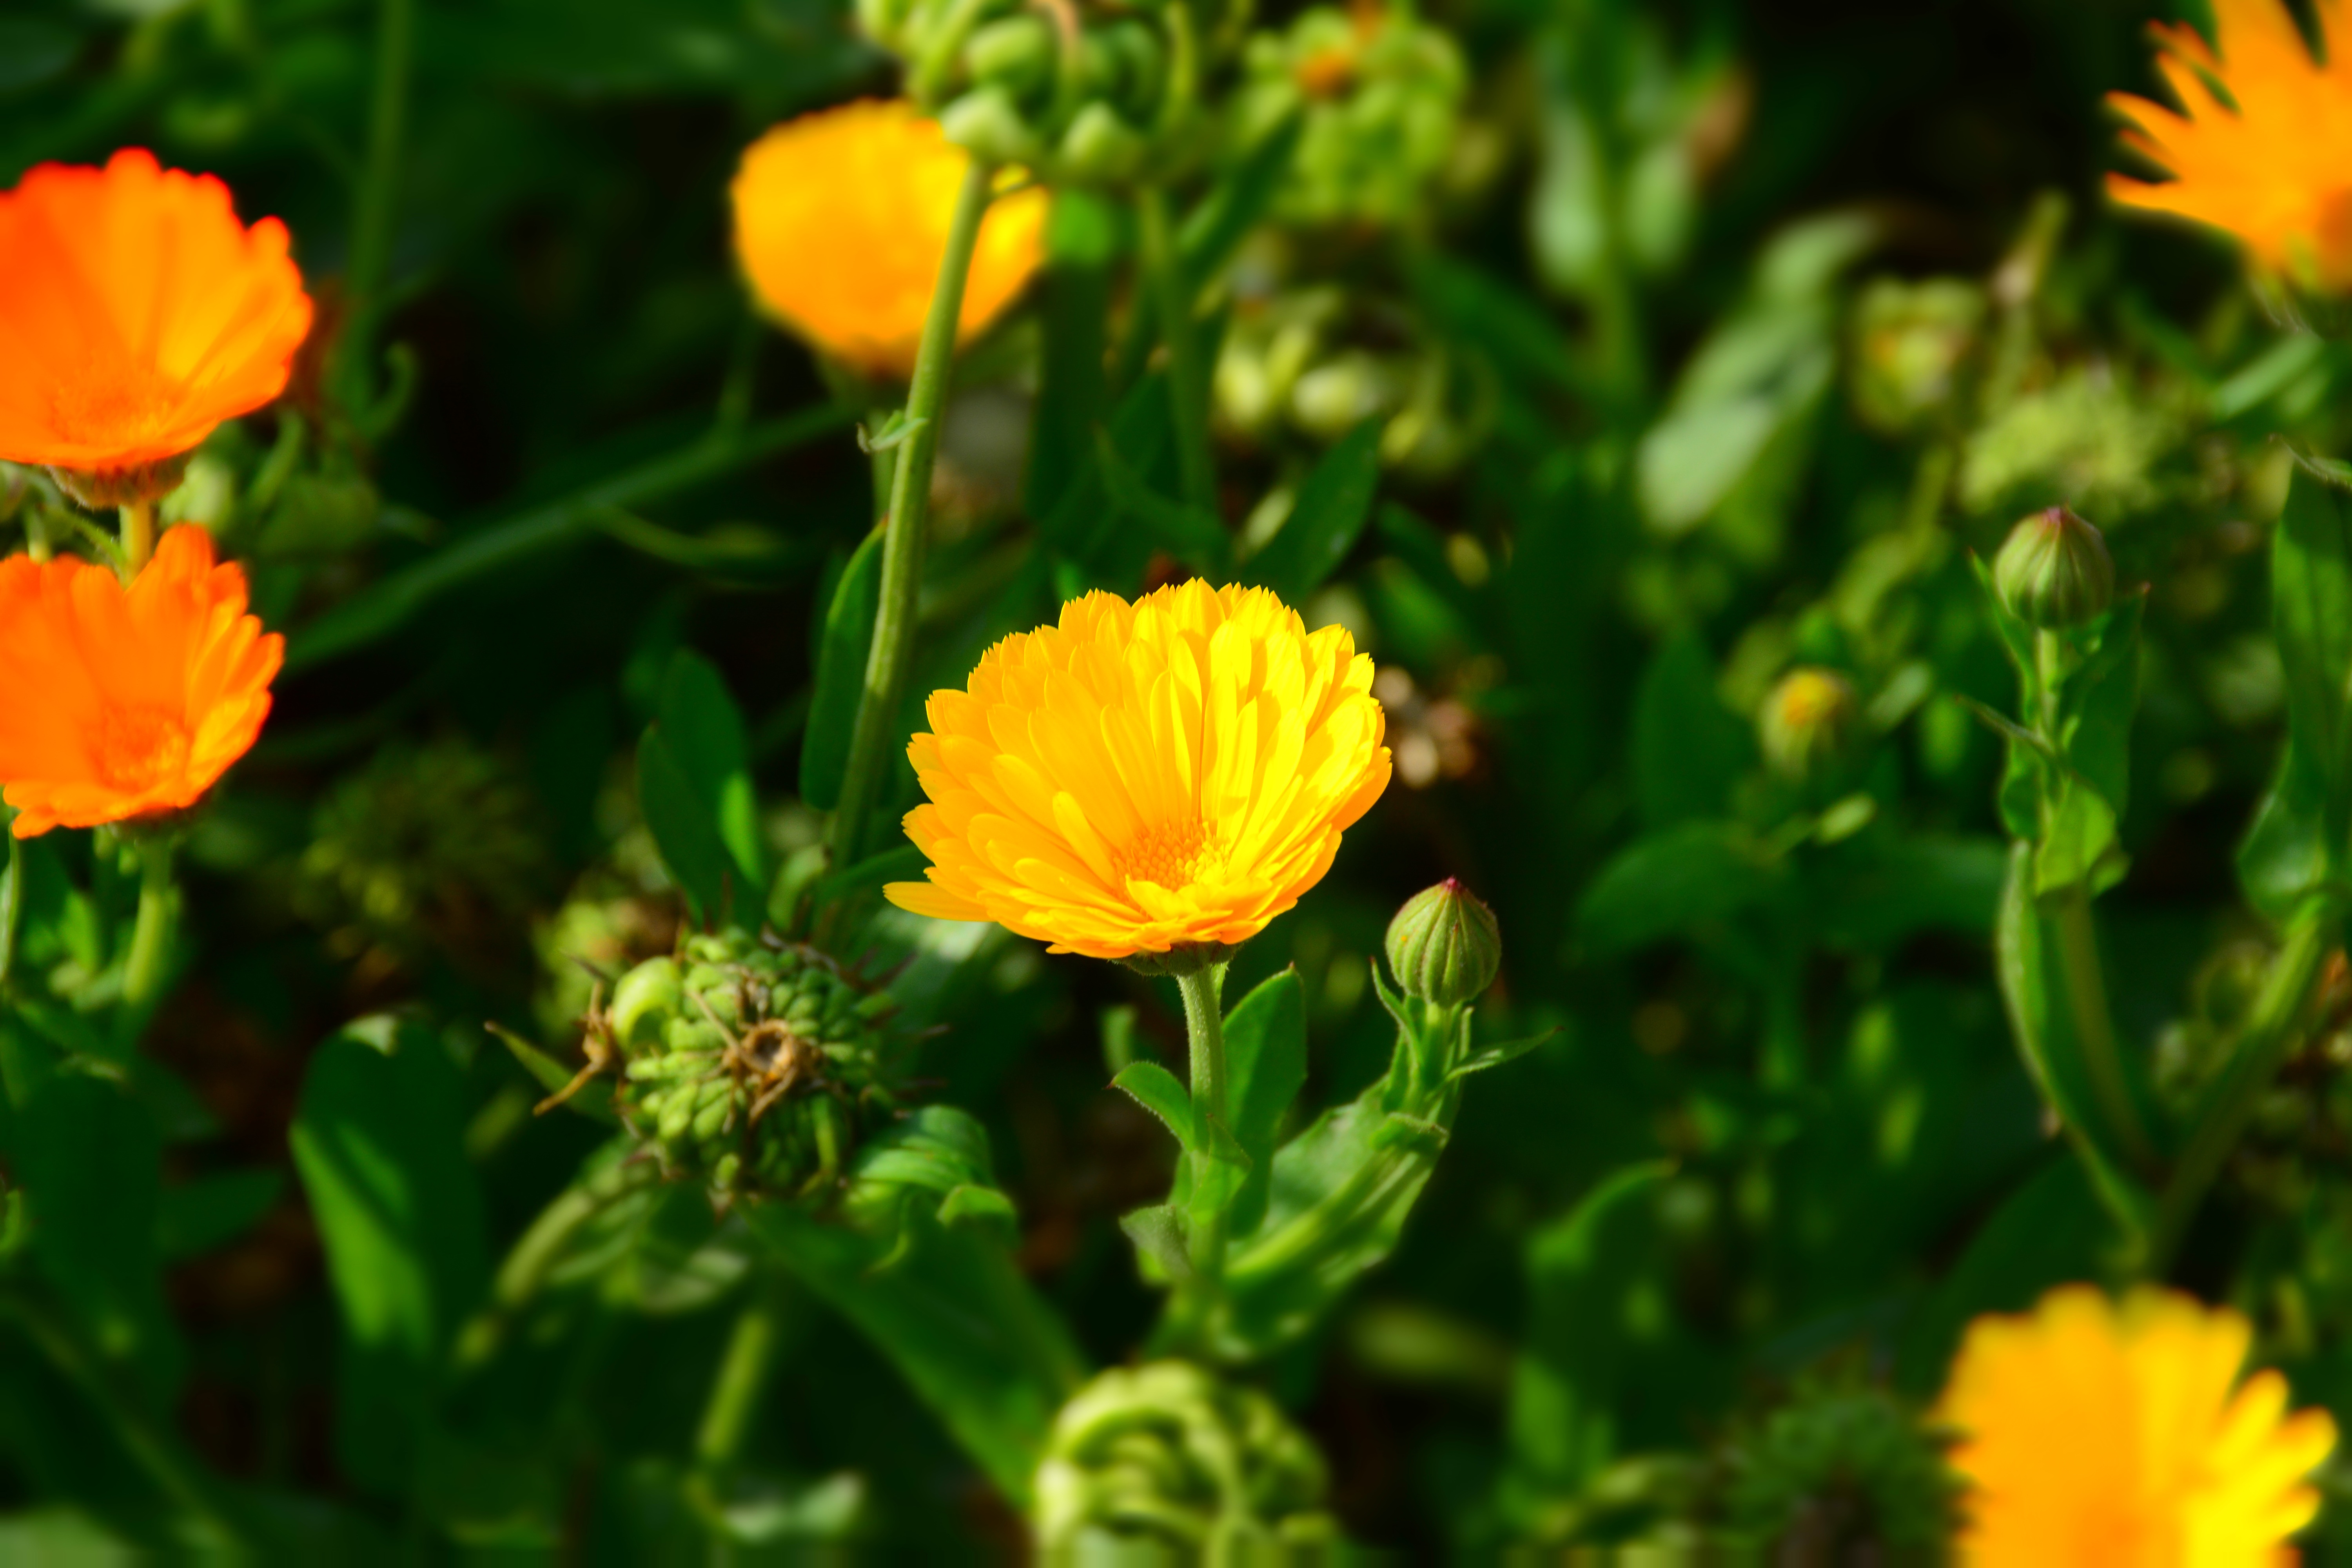
nature, plant, field, meadow, prairie, flower, petal, herb, botany, yellow, flora, wildflower, macro photography, flowering plant, daisy family, calendula, annual plant, land plant